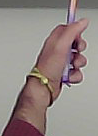
Product: milka_chocolate